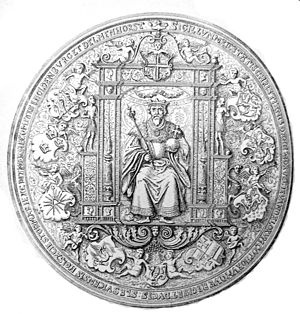
Danmarks rigsvåben / Gallerier / Rigsvåbenet i forskellige udgaver
Christian 3. segl
Danmarks rigsvåben består af tre gående, blå løver med røde tunger og kronet med gyldne kroner. Et gyldent skjold udgør baggrunden og dette er belagt med 9 røde hjerter, eller som de officielt betegnes, søblade. Farven på løvernes kløer er ikke fastsat officielt, men i nyere gengivelser har løverne tit gyldne kløer.